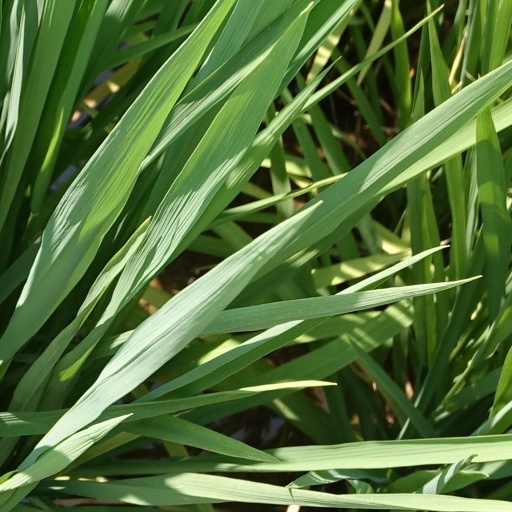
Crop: rice